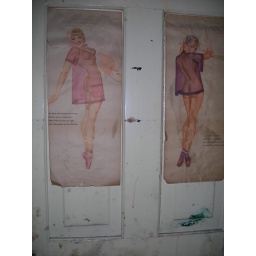
*left door of the white cabinet in the basement* i still love old pinups like this...thanks uncle marlin :)